1960 South African republic referendum

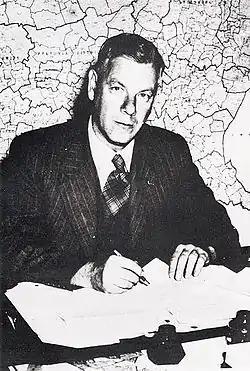
Hendrik Verwoerd, editor of "Die Transvaler" and later Prime Minister of South Africa from 1958 to 1966

That year, a Commission appointed by the Broederbond, met to draft a constitution for a republic; this included future National Party ministers, such as Hendrik Verwoerd, Albert Hertzog and Eben Dönges.